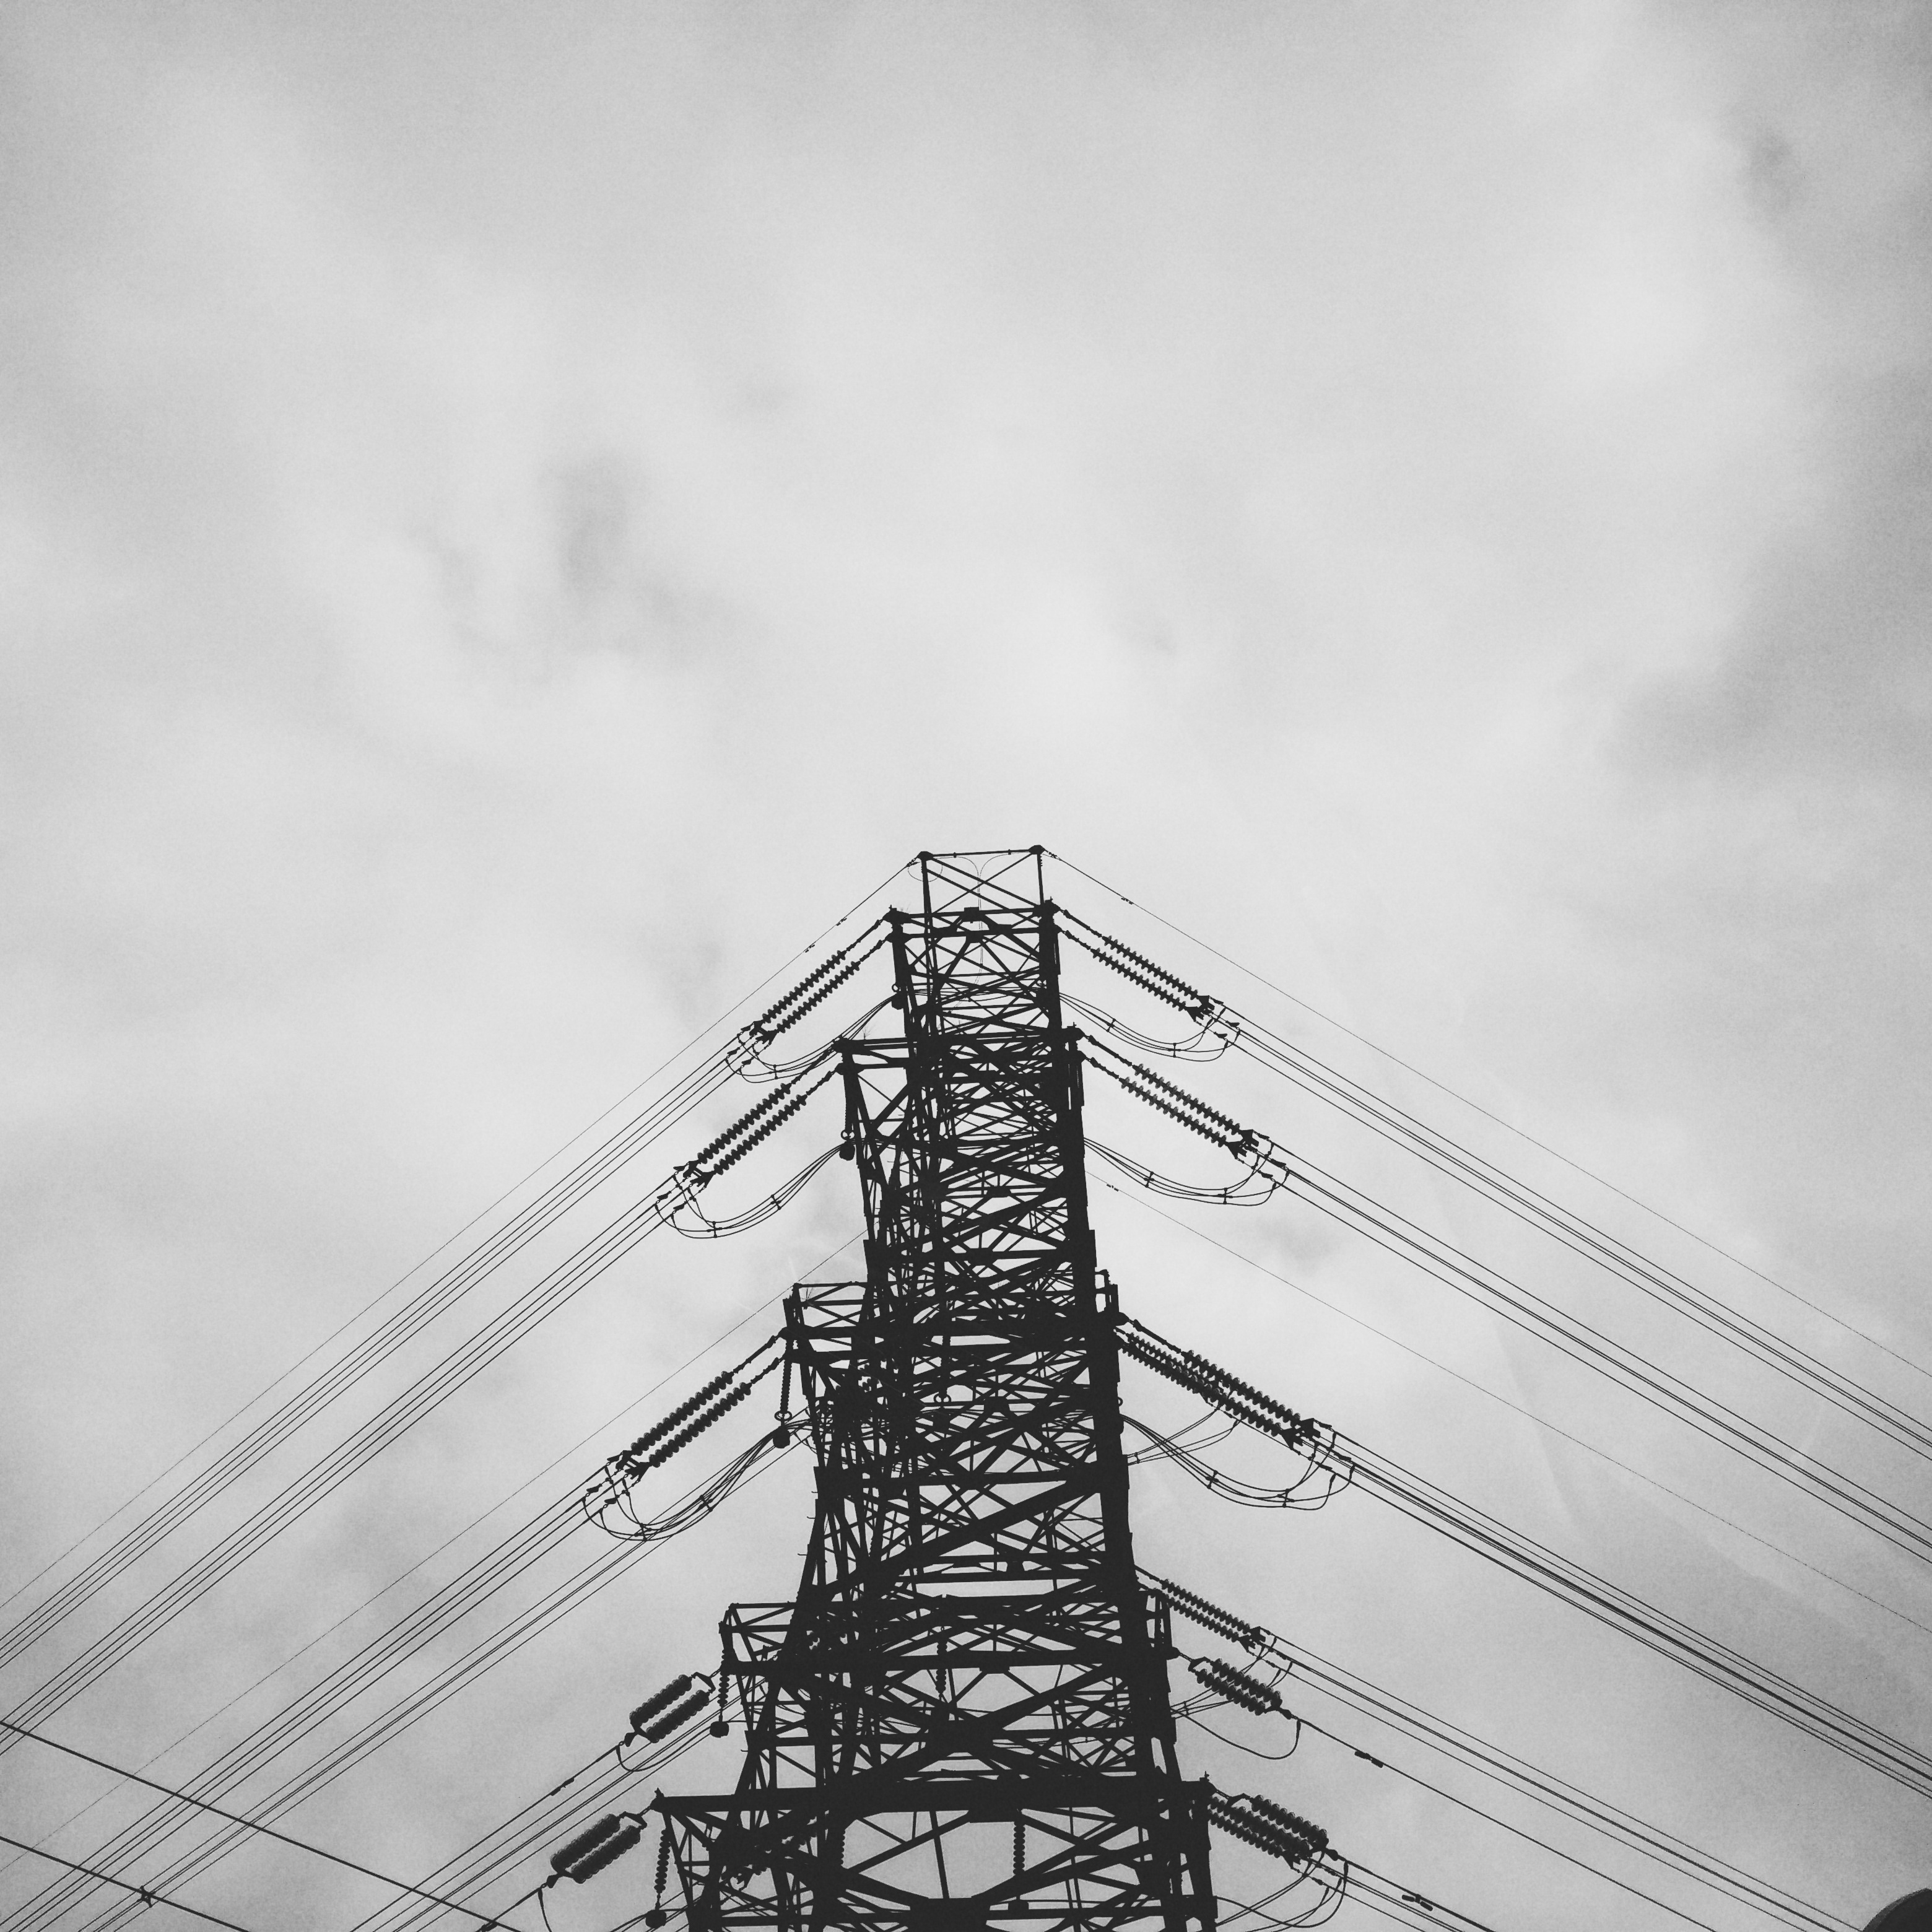
cloud, black and white, sky, white, skyscraper, line, tower, mast, electricity, monochrome, tower block, shape, transmission tower, monochrome photography, atmosphere of earth, overhead power line